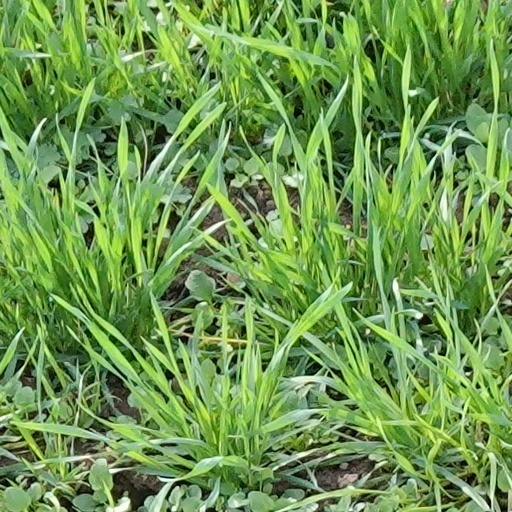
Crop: wheat